Taoism

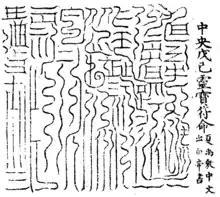
A Taoist talisman from one of the Lingbao Scriptures.

The Three Kingdoms period saw the rise of the Xuanxue (Mysterious Learning or Deep Wisdom) tradition, which focused on philosophical inquiry and integrated Confucian teachings with Taoist thought. The movement included scholars like Wang Bi (226–249), He Yan (d. 249), Xiang Xiu (223?–300), Guo Xiang (d. 312), and Pei Wei (267–300). Another later influential figure was the 4th century alchemist Ge Hong, who wrote a key Taoist work on inner cultivation, the "Baopuzi" ("Master Embracing Simplicity").